Answer in natural language. How many Paintings are visible in the scene? Choose between the following options: 3, 0, 2, 1 or 4
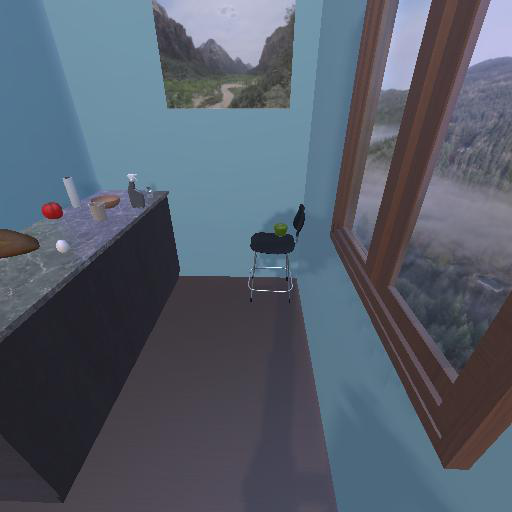
<answer>1</answer>